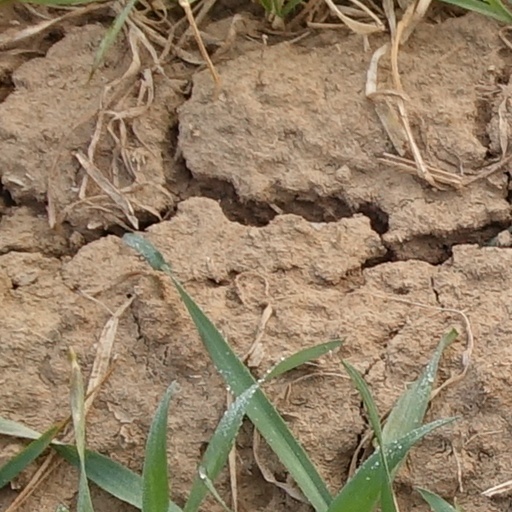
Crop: wheat